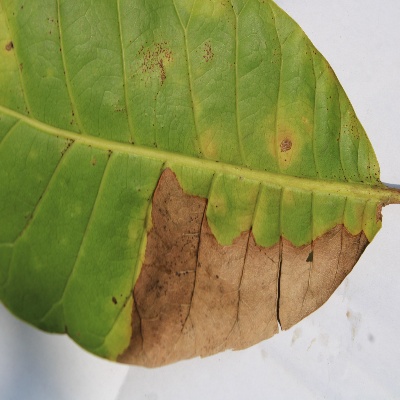
Crop: Cashew
Condition: anthracnose